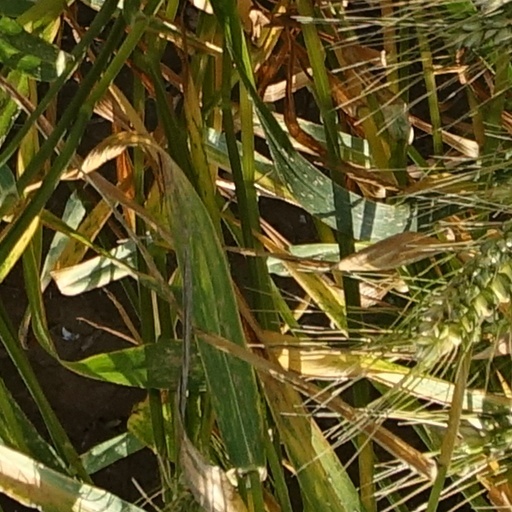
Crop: wheat